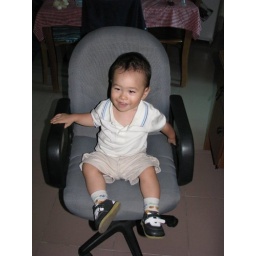
all dressed up and sitting in a big chair